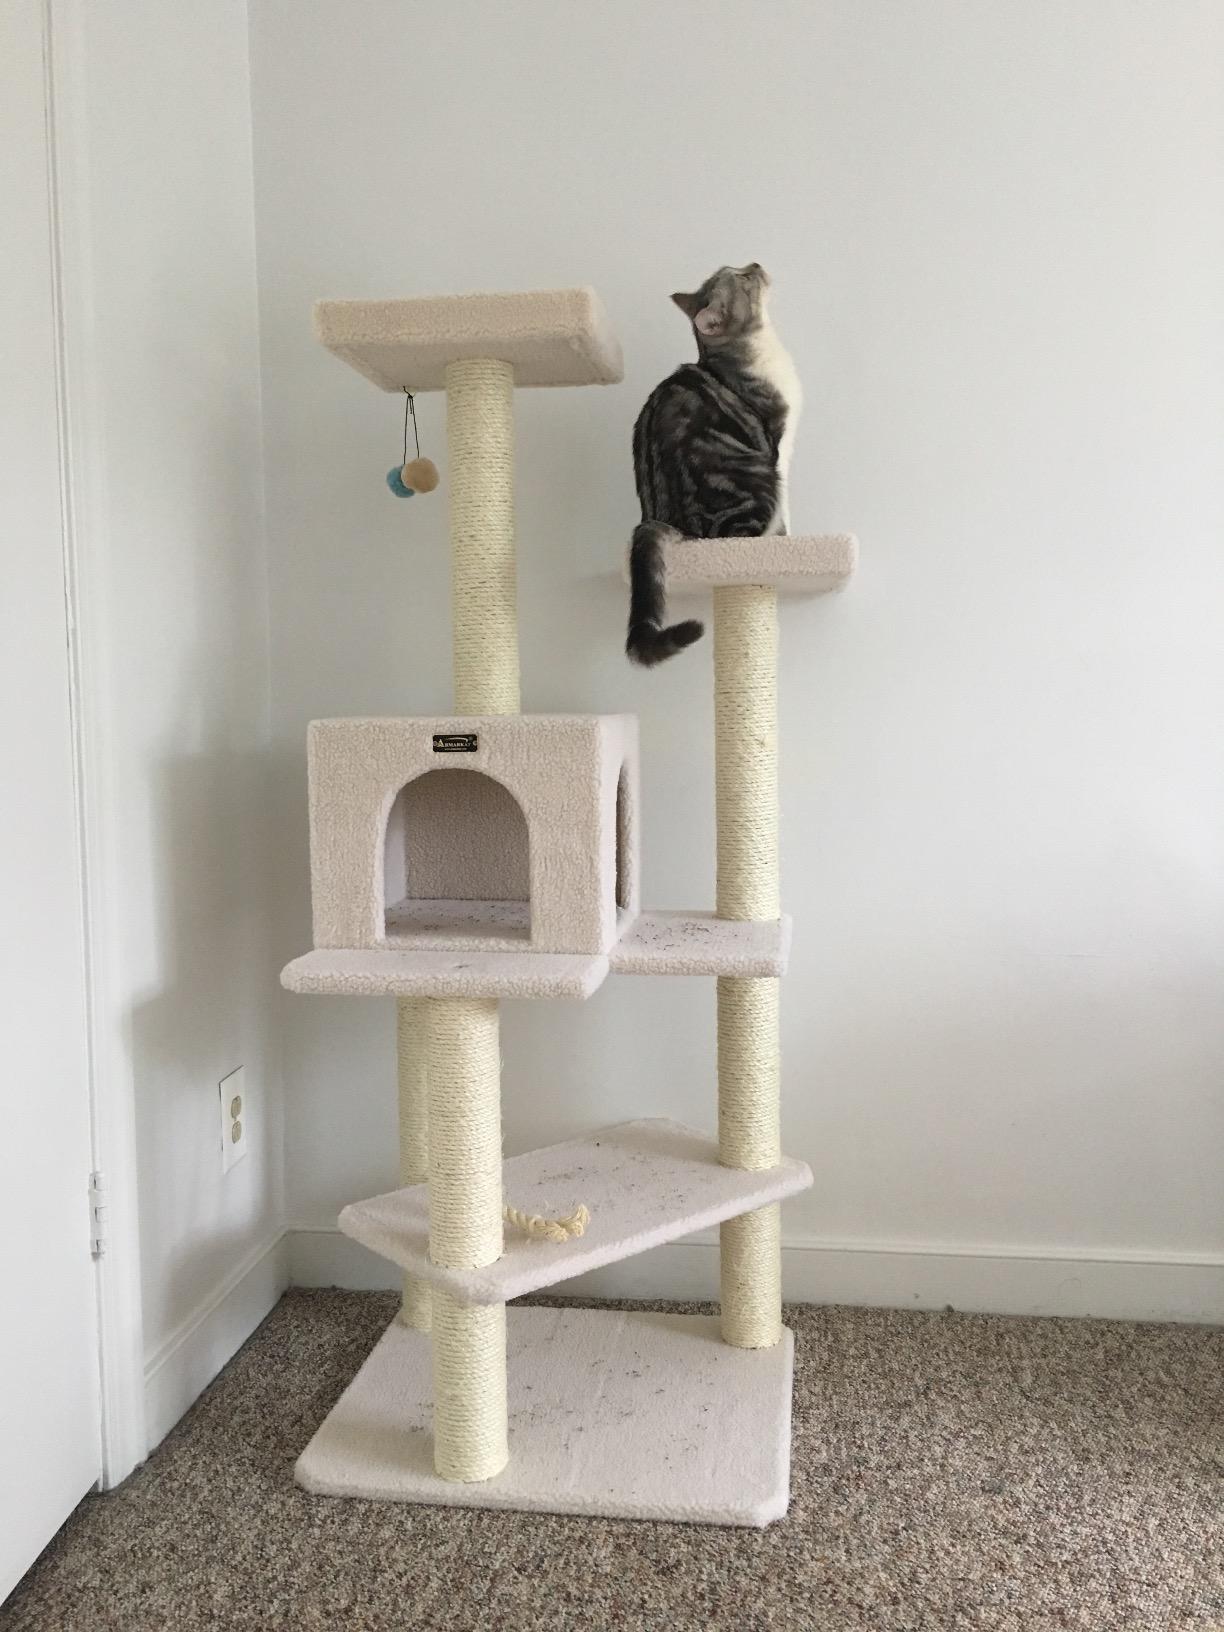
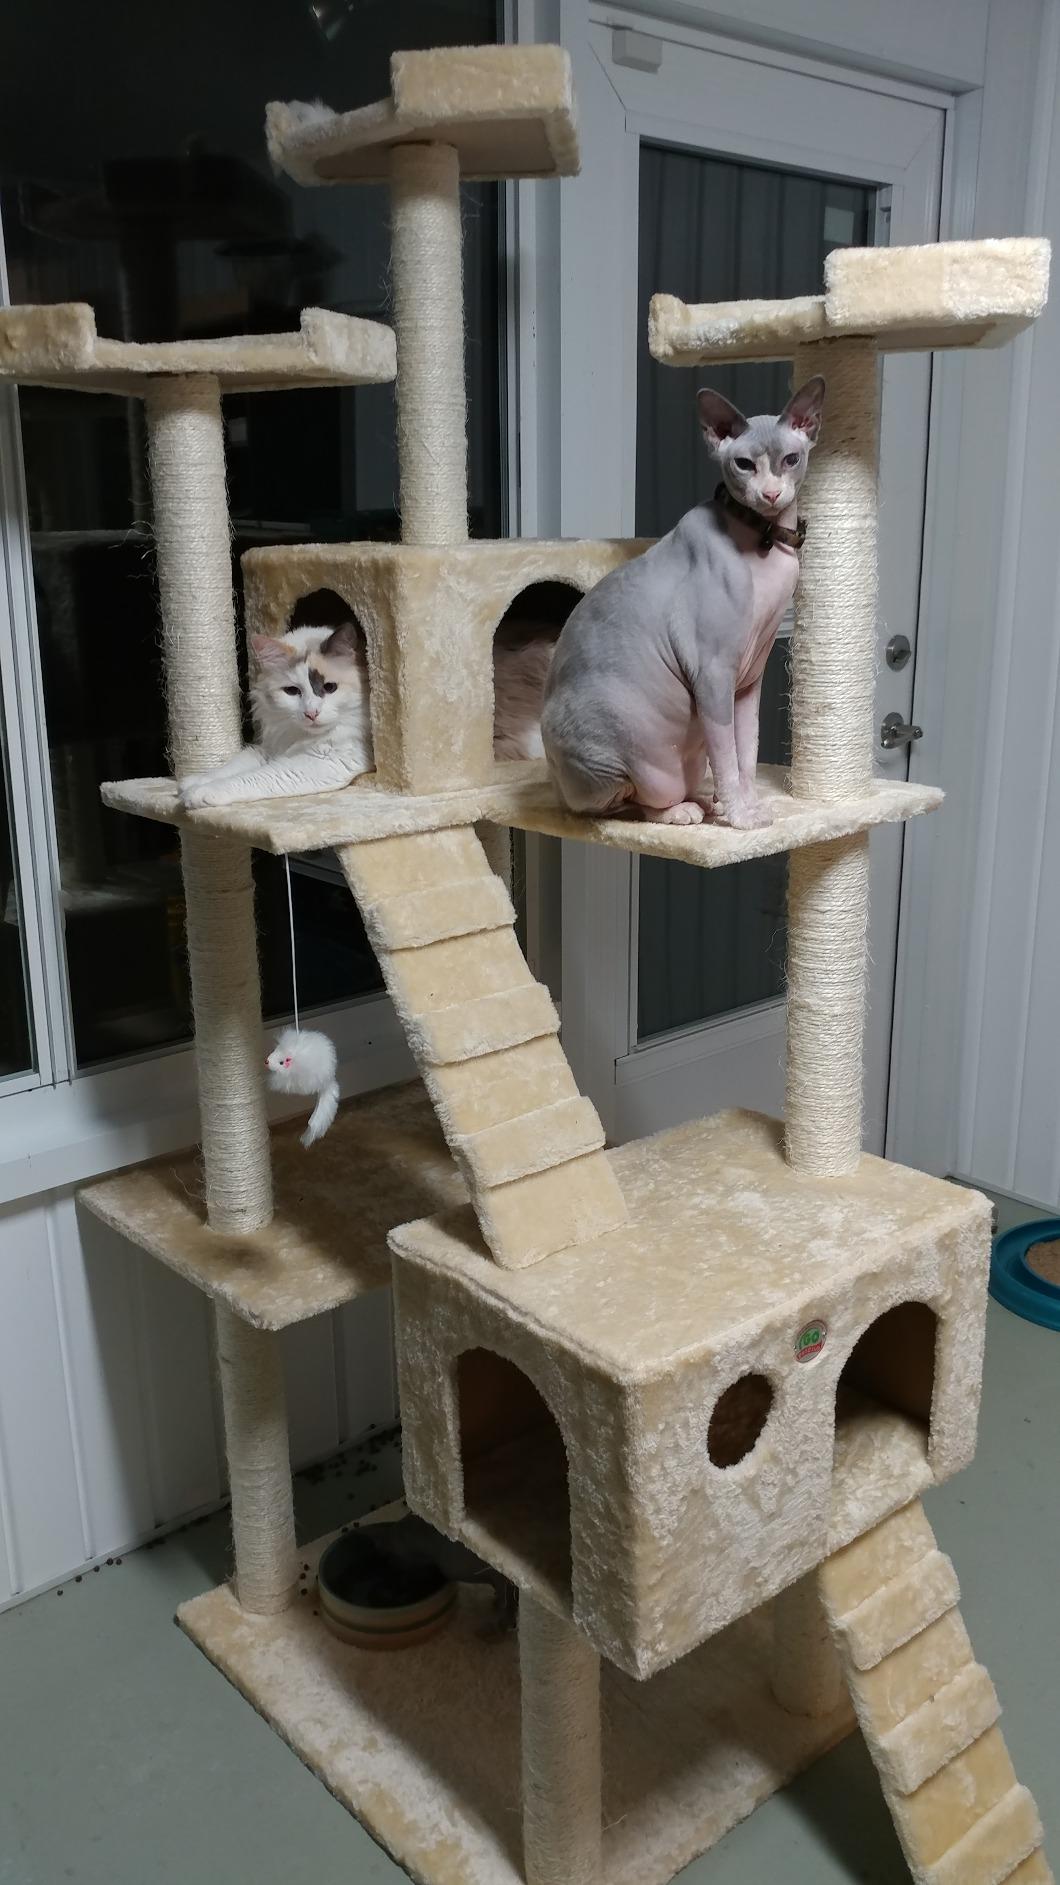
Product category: items_cat tree
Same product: no